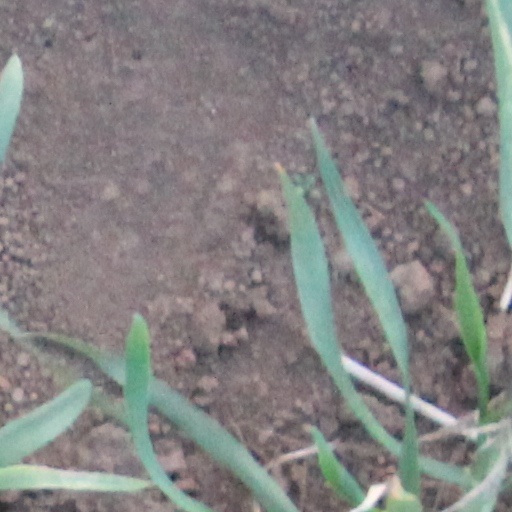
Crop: wheat